Ernest Lloyd Janney

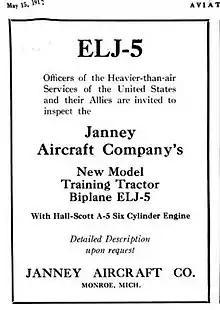
In May, 1917, the Janney Aircraft Co. placed this magazine advertisement stating the new ELJ-5 training biplane was available for inspection.

On November 3, 1917, it was reported "Captain E. L. Janney, Canadian Army aviation instructor" announced "a new factory to manufacture airplane parts for the United States Army has been secured for Bay City, Michigan." It was reported "Bay City, Detroit and Toronto capital is interested in the new factory, which it is understood, already has large orders from the United States government. The old plant of the Bay City Box and Lumber Company has been purchased" so that complete airplanes could be manufactured.